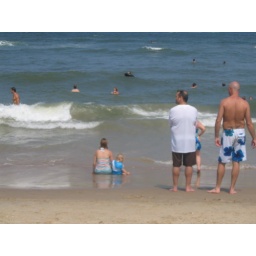
the girl had her arm around her mom's back for a lot of the time while they were sitting there